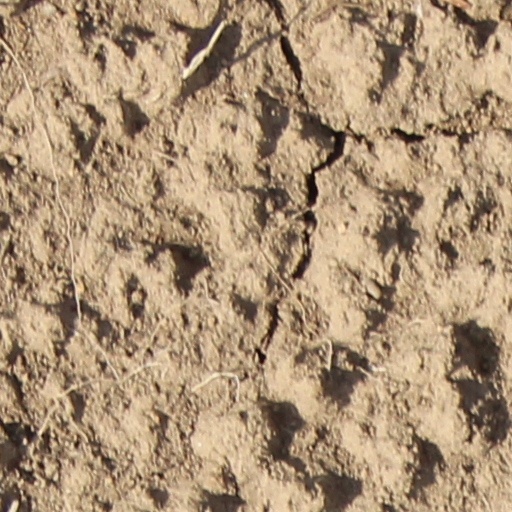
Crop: wheat